United States Army Pathfinder School

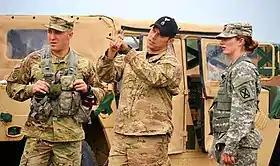
A special skills instructor, known as a "Black Hat", demonstrates a quick method to determine the height of an obstacle on a landing zone.

Instructors at the U.S. Army Pathfinder School are the famed and feared "Black Hats", named for the black baseball caps they wear as a part of their garrison uniform. The Black Hat is a symbol of expertise, awarded to Airborne, Jumpmaster, and Pathfinder instructors who are certified to teach others how to conduct airborne operations.